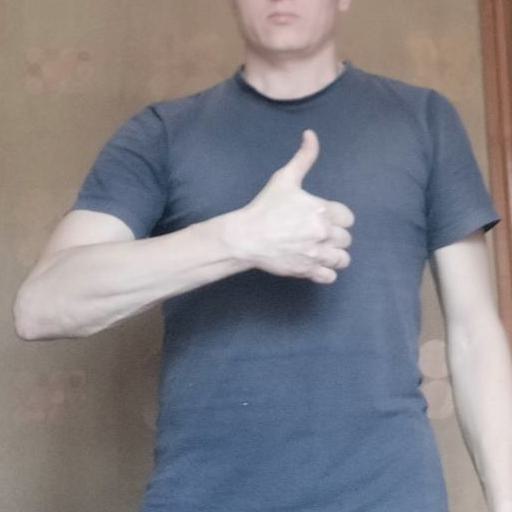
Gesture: like